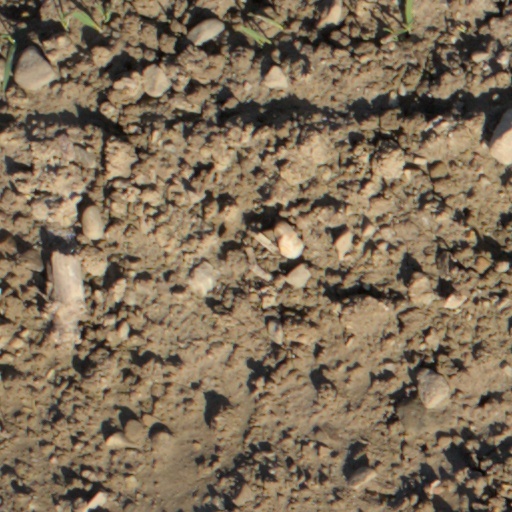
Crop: wheat